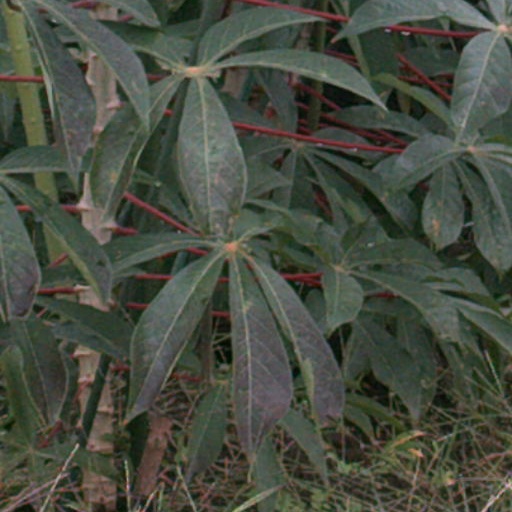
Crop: cassava